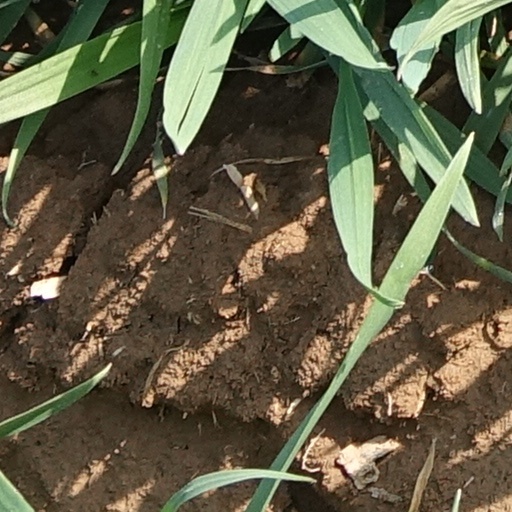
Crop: wheat